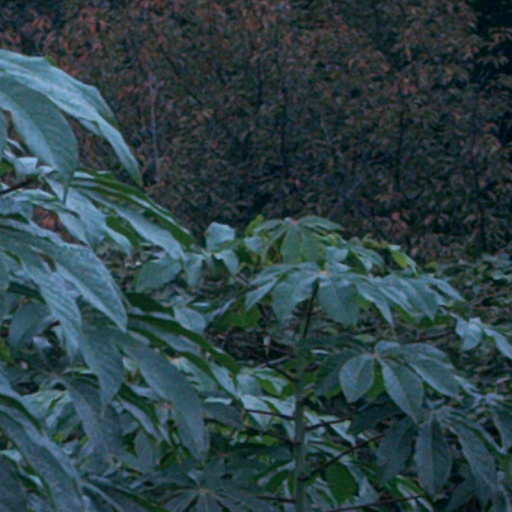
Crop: cassava